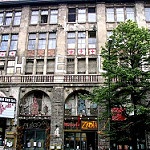
Label: buildings